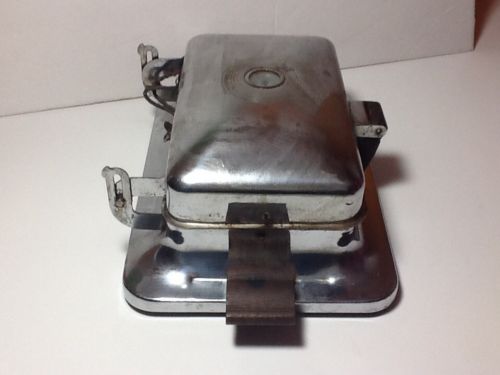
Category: toaster